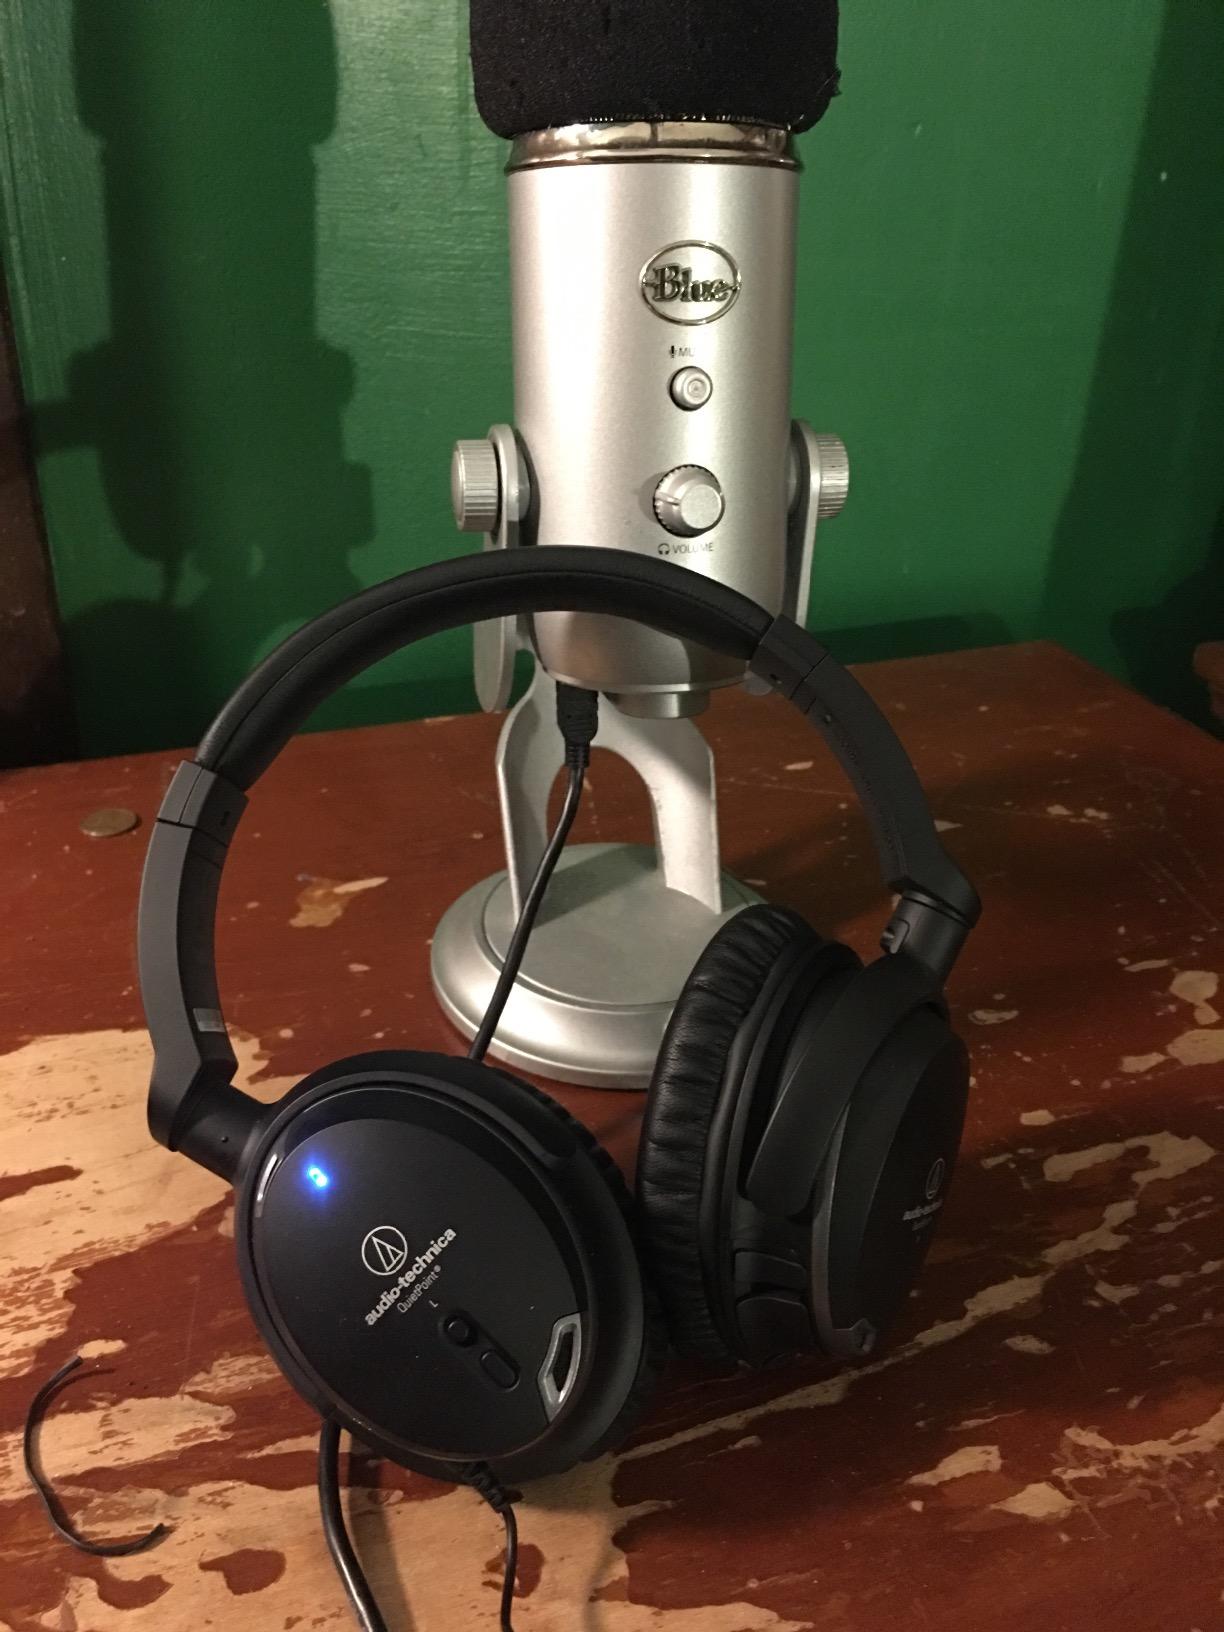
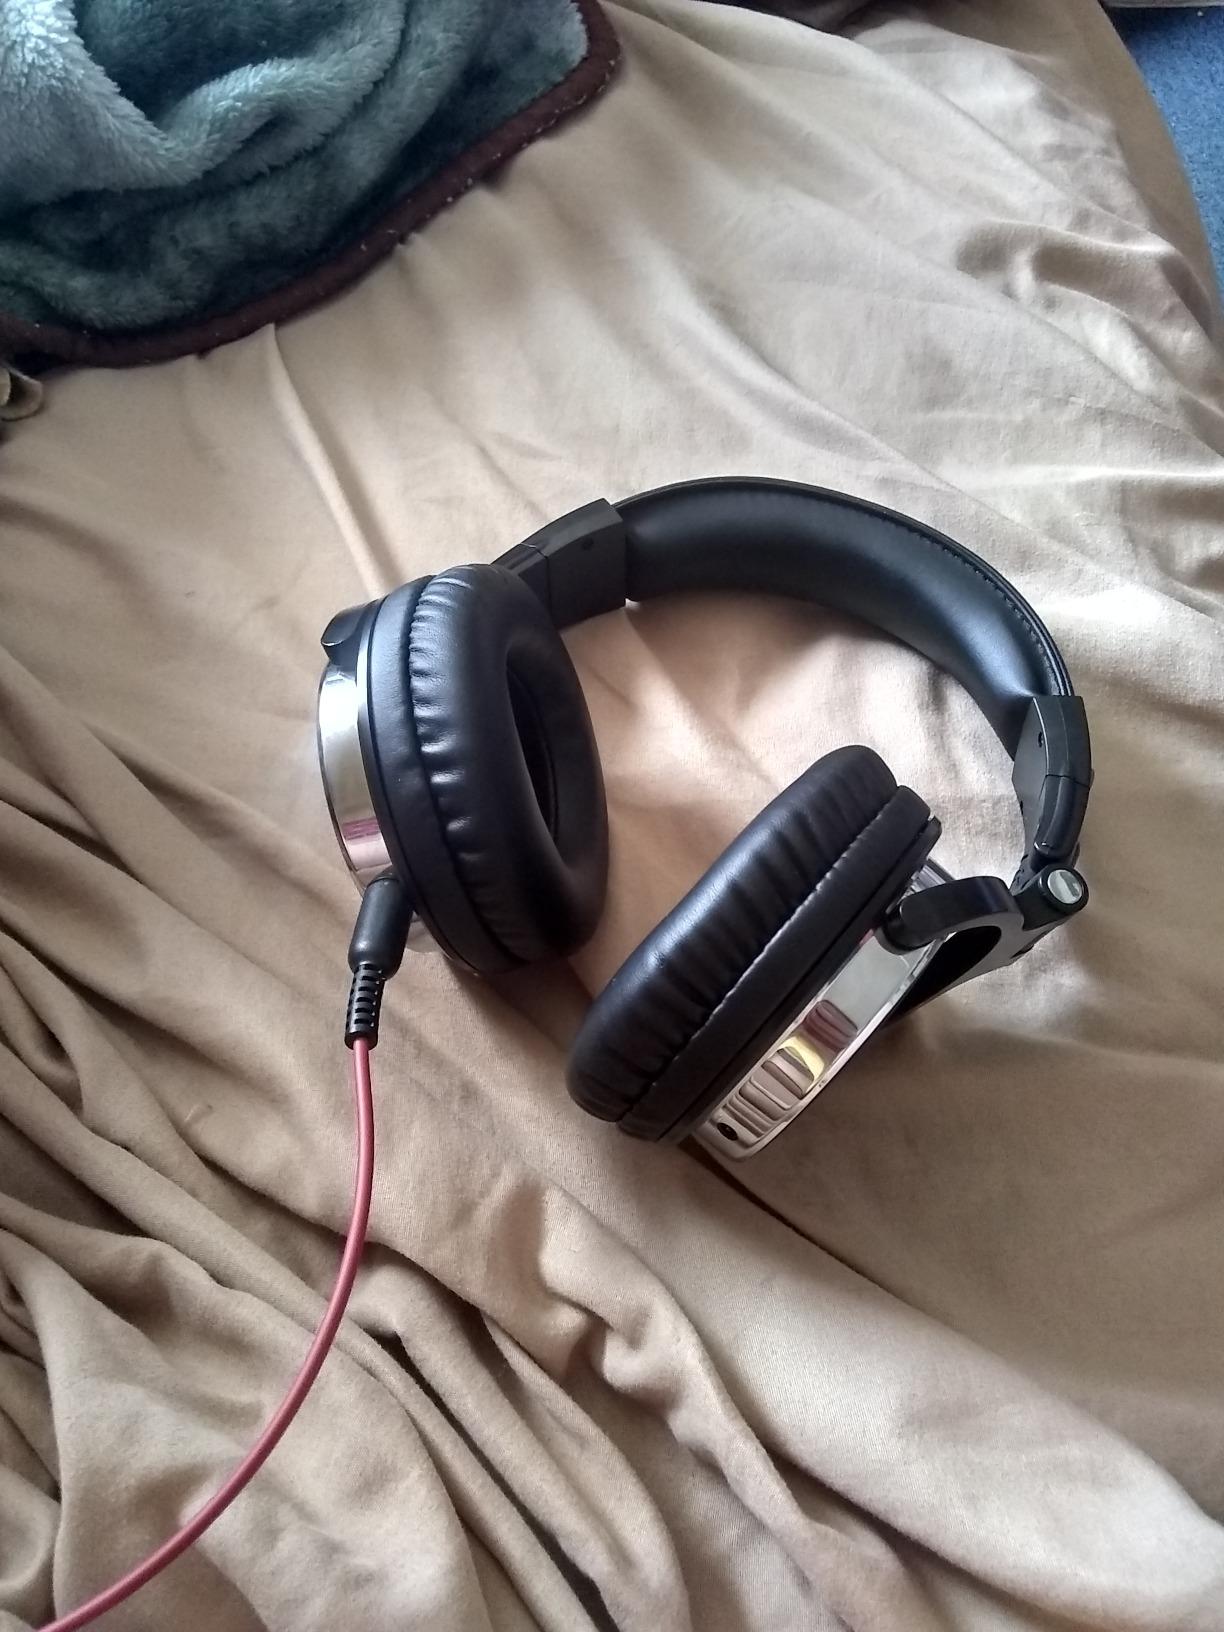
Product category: headphones
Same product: no